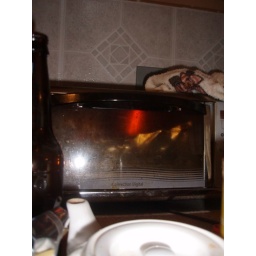
I assure you, the fire was more impressive in person. Also, when the toaster oven door was opened.